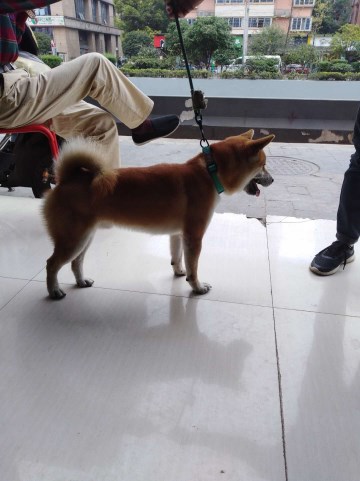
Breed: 1043-n000001-Shiba_Dog